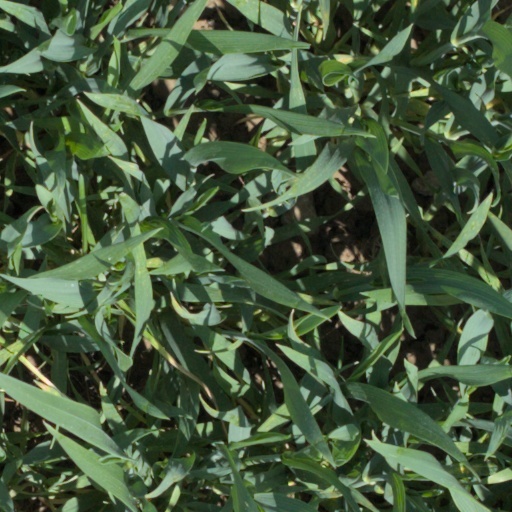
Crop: wheat